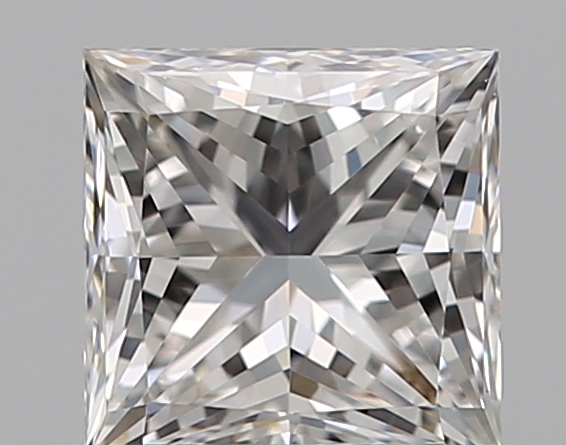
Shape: princess
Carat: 0.5
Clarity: IF
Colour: F
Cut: EX
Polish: EX
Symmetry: VG
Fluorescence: N
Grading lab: GIA
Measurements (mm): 4.25 x 4.25 x 3.12